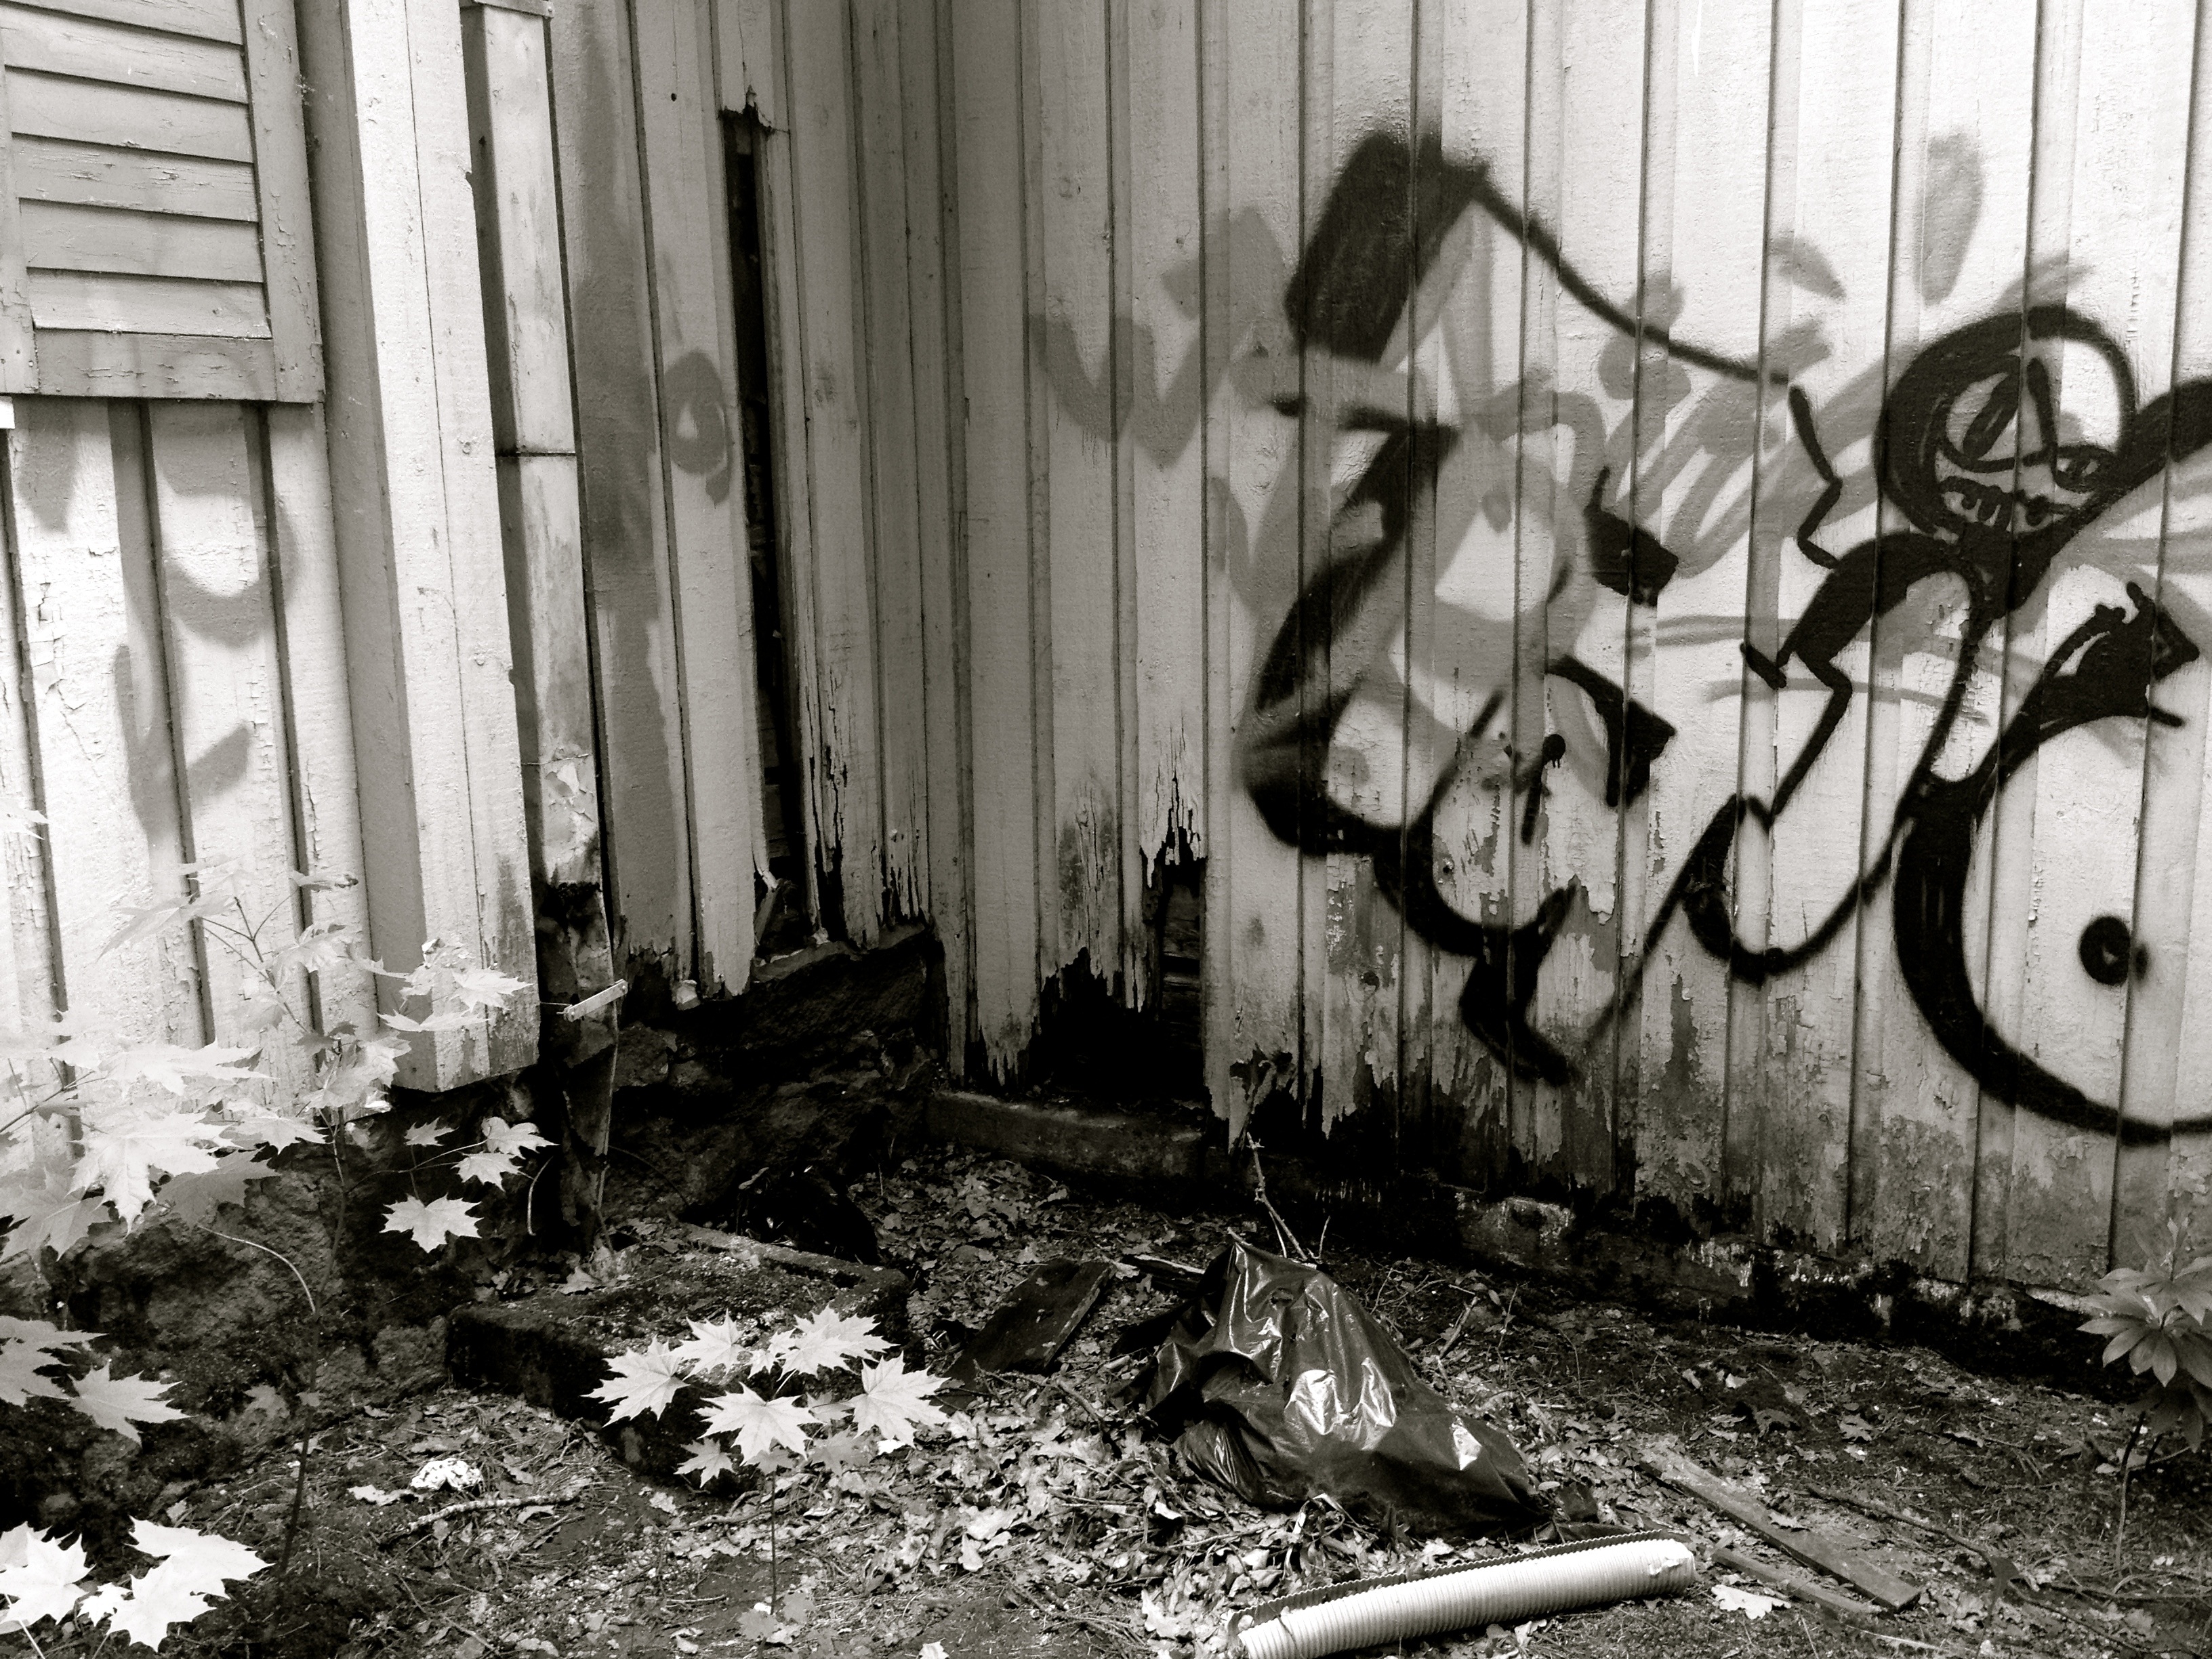
black and white, street, spray, paint, monochrome, graffiti, art, vandalism, drawing, culture, urban area, monochrome photography